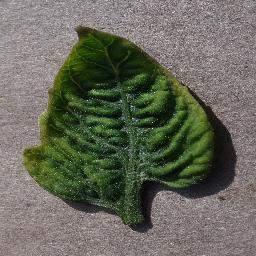
Label: Tomato___Tomato_Yellow_Leaf_Curl_Virus